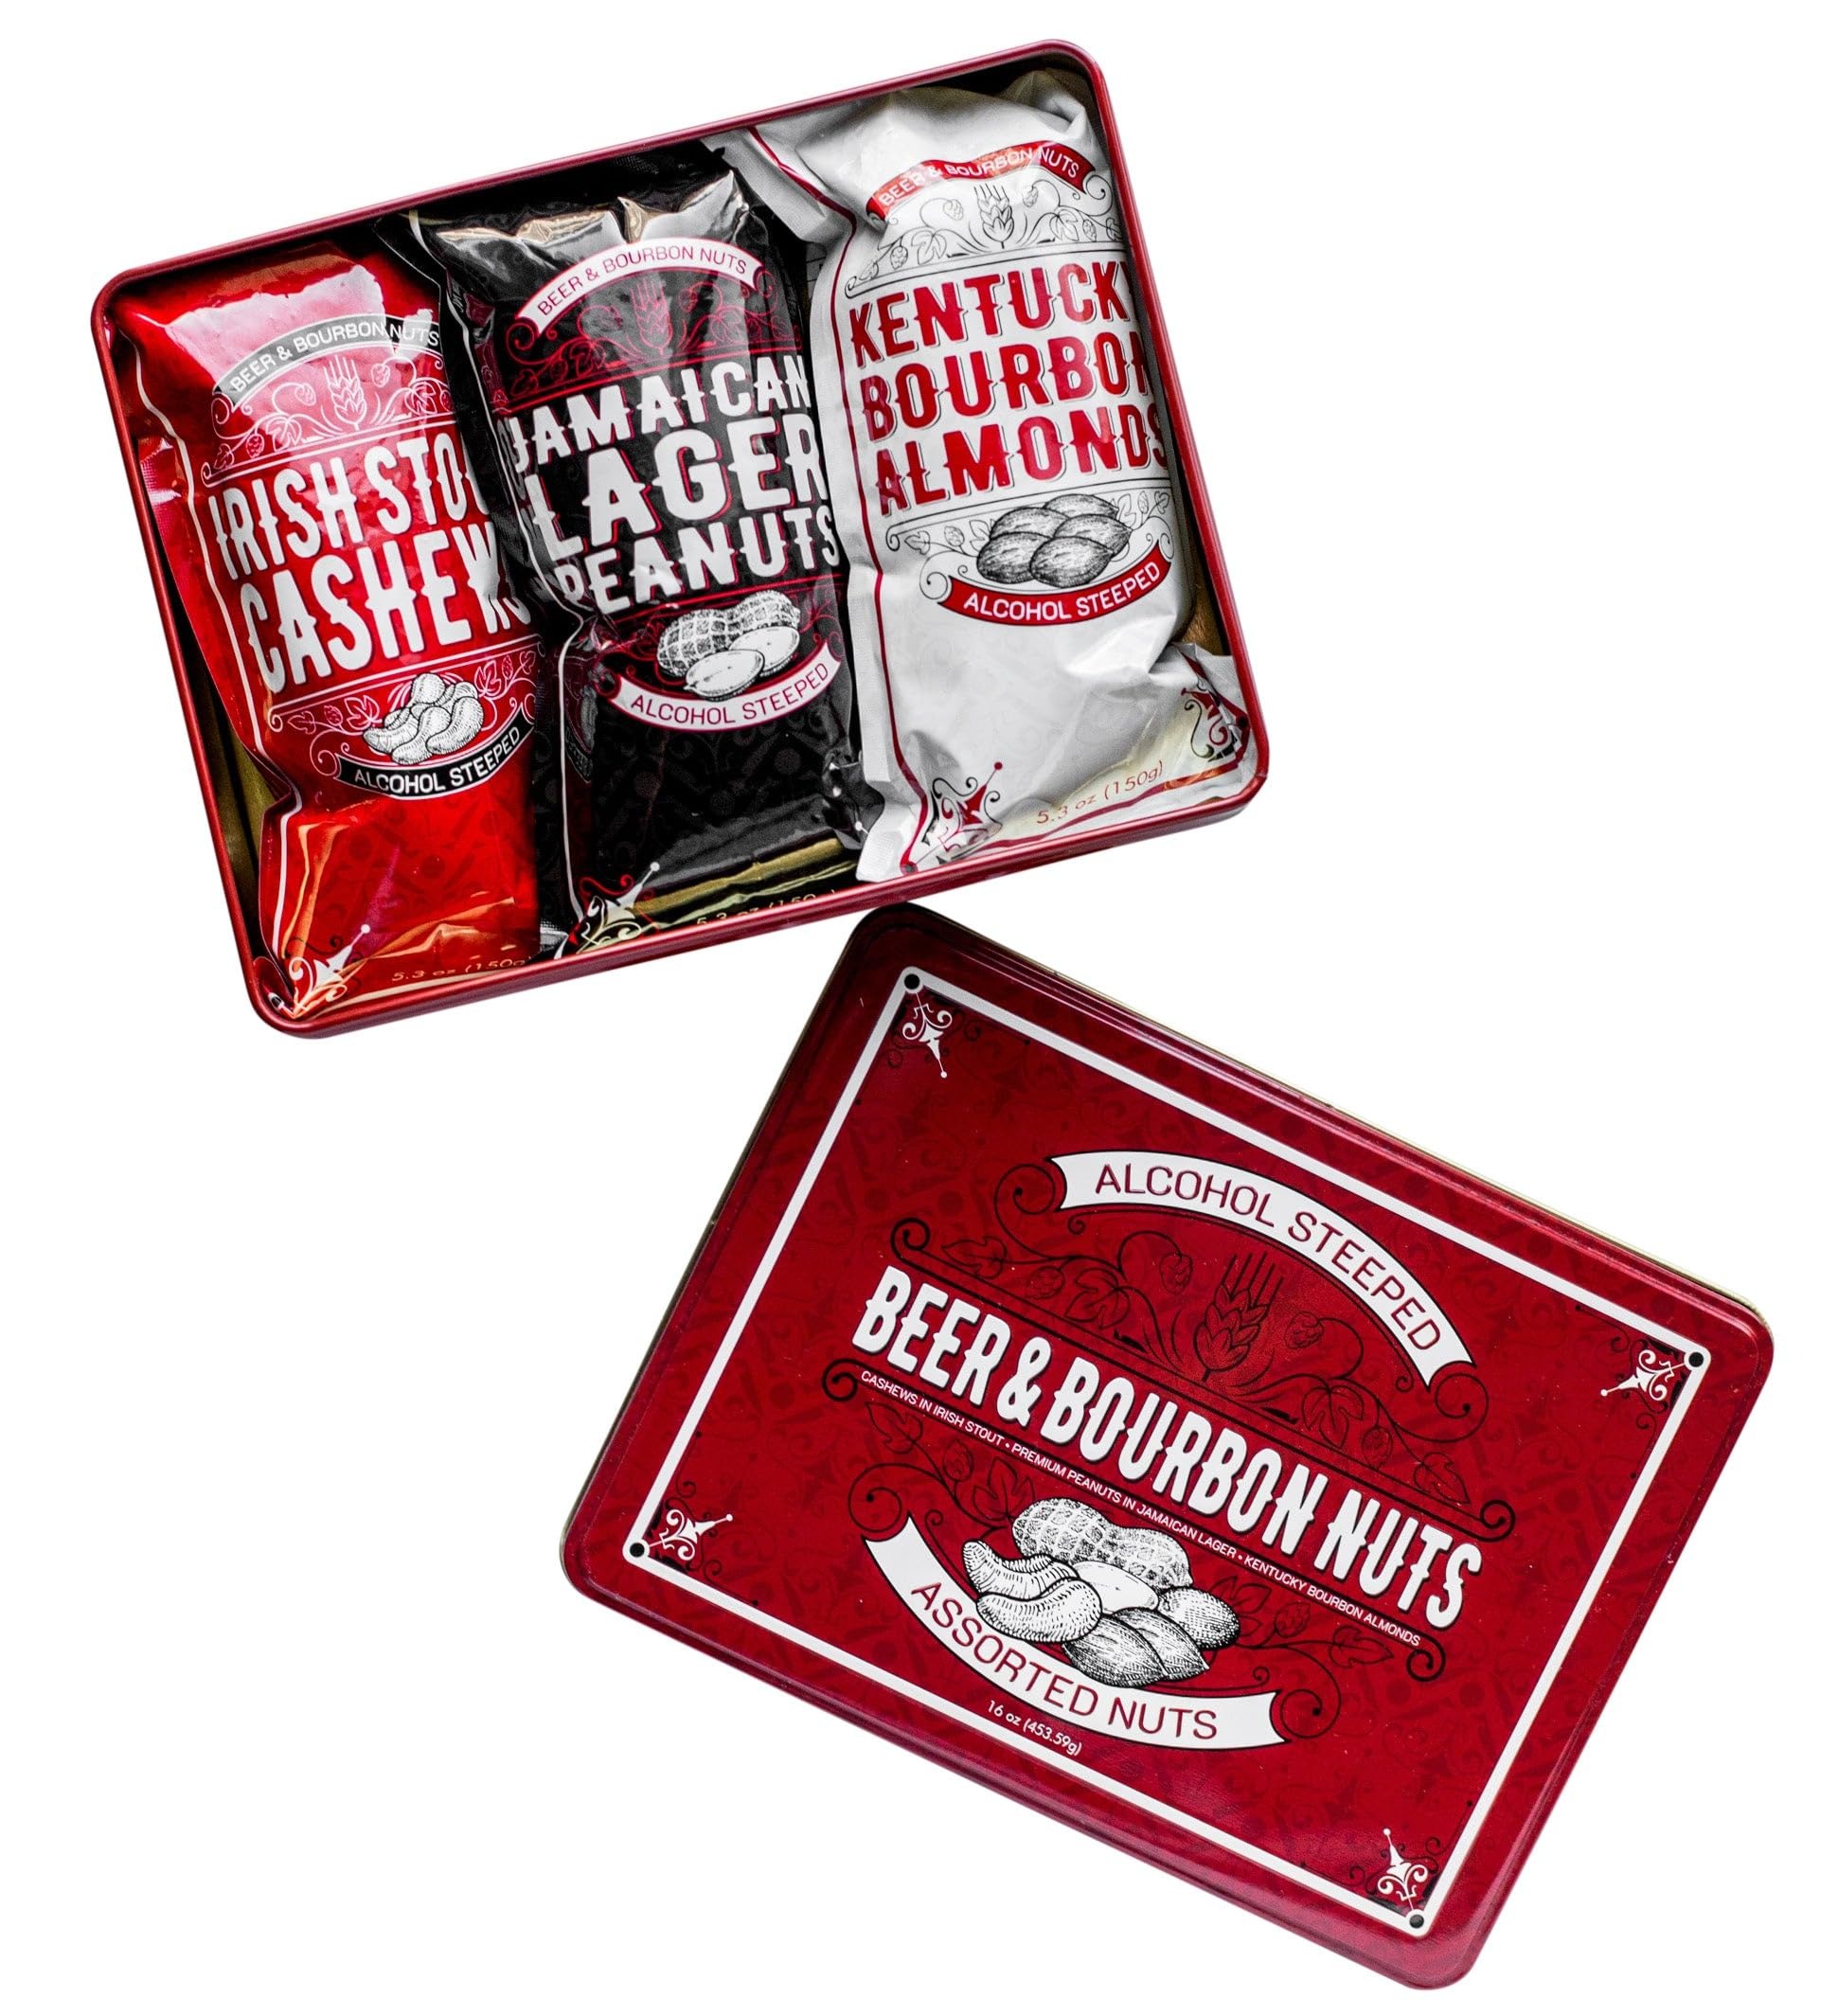
Item Name: GreatFoods Trio Of Liquor Nuts Gift Tin, Gourmet Snacks, Unique Gifts
Bullet Point 1: Nuttin' says gifting better. This beautiful 16oz nut gift tin box is ready to go; It can be delivered directly to your special someone. Perfect for dad, grandpa, husband and uncle.
Bullet Point 2: Out of this world gift idea for any occasion like Father's Day, Birthday, Thank You, Get Well, Holidays, and more!
Bullet Point 3: Take Beer Nuts and you bar mix up a notch! – Not your ordinary beer nuts or bar mix; Great infused flavors along with premium nuts make this a special treat for your card parties, game nights or any time you want a special snack
Bullet Point 4: Gift box measures 9"L x 6"W x 3"H. Pair perfectly with meats, cheeses, spicy hors d'oeuvres, red wines, and microbrews
Product Description: Nut lovers rejoice! The Trio of Liquor Nuts Gift Tin contains 16oz of three delectable flavors that are an absolute taste sensation. Addicting and sweet, but not too sweet! Our unique twist on classic bar snacks will revolutionize nut snacking. Nuts are steeped in alcohol for maximum flavor. </p><b> This gift contains: </b><ul> <li> mouth-watering, hand-crafted Irish Stout Beer-flavored cashews <li> Jamaican Lager Beer-flavored peanuts <li> Tennessee Whiskey-flavored almonds </ul><p>
Value: 1.0
Unit: Count

Price: 39.99